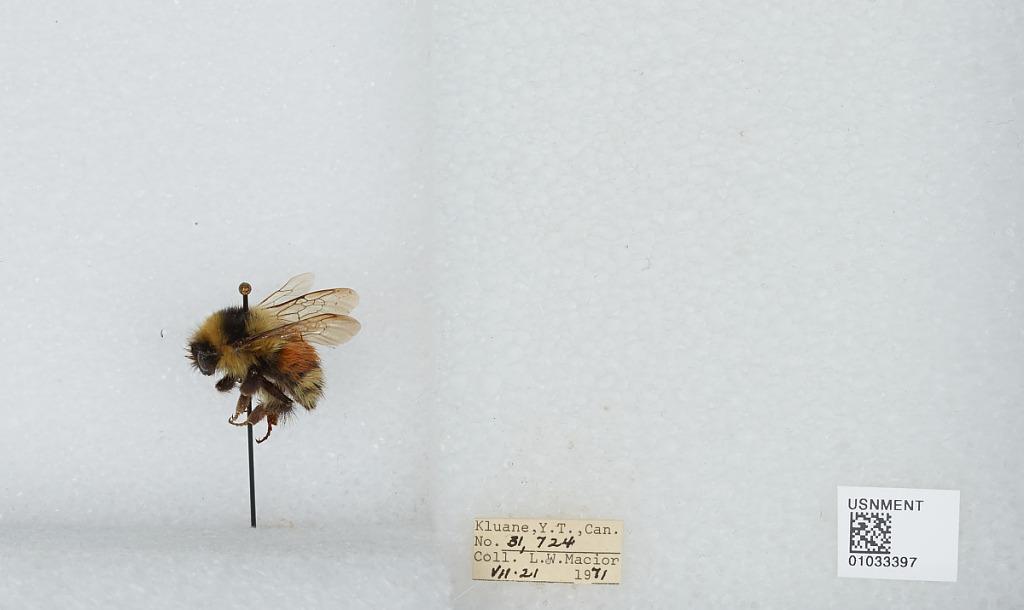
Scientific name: Bombus (Pyrobombus) sylvicola Kirby
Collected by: L. Macior
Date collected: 1971-7-21
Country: Canada
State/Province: Yukon Territory
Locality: Kluane
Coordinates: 60.75, -139.5